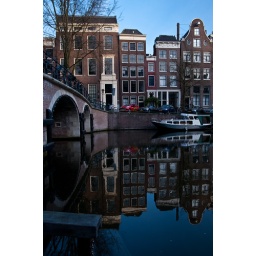
That would be the red house in the middle.